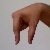
The image shows a hand gesture representing the letter 'Q' in Indian Sign Language.